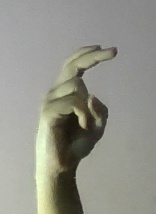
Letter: zay